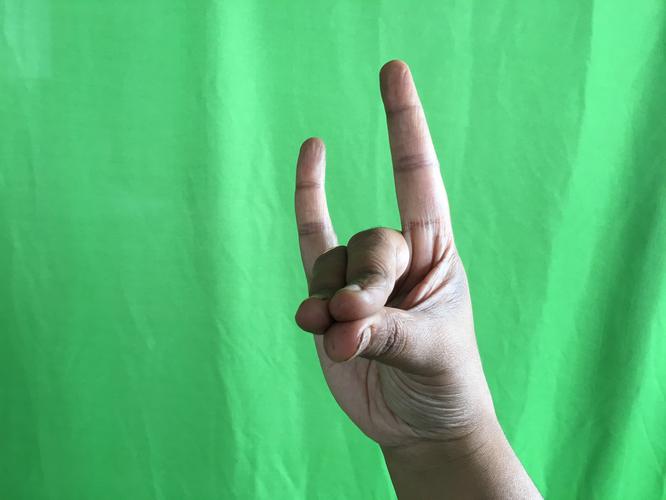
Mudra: Simhamukham
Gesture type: single_hand